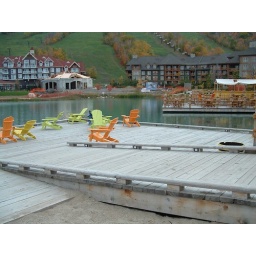
In the heart of the village, there's a small lake for paddleboats and relaxing by the water